Roberto Faenza

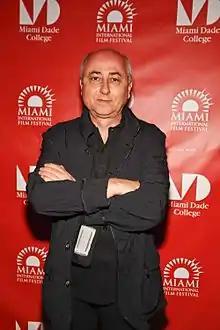
Faenza at the 2012 Miami International Film Festival presentation of "Someday This Pain Will Be Useful to You"

Roberto Faenza (born 21 February 1943 in Turin) is an Italian film director. He received a degree in Political Science and a diploma at the Centro Sperimentale di Cinematografia.